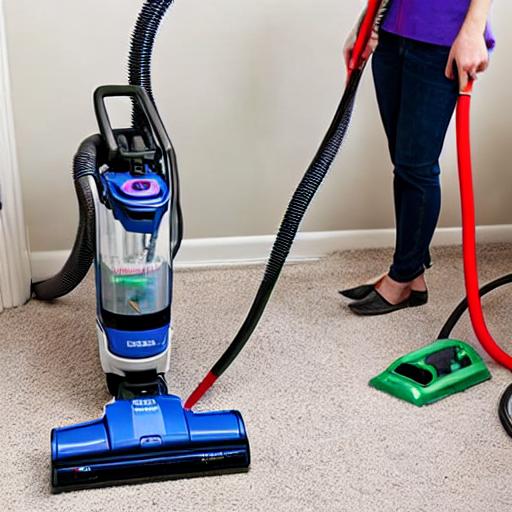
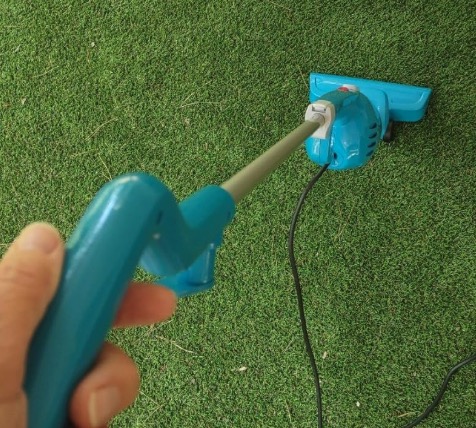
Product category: items_vacuum
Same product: no